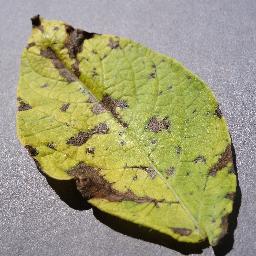
Label: Potato___Early_blight